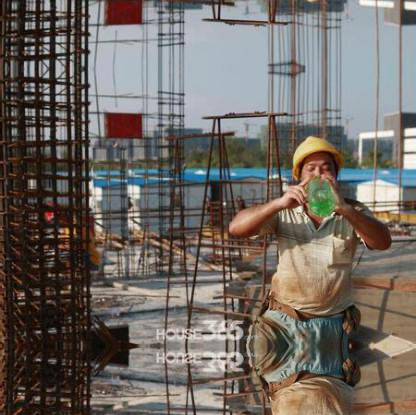
Objects in the image:
label: helmet